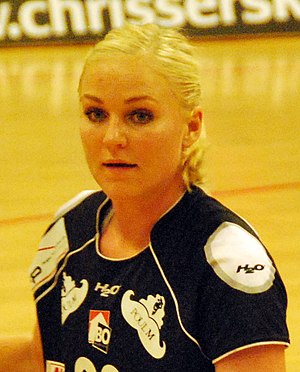
Trine Troelsen
Trine Troelsen i september 2011. (Foto: Lars Schmidt)
Håndboldspilleren Trine Troelsen fra FC Midtjylland Håndbold Her i en kamp mod Viborg HK i Viborg Stadionhal.
Trine Bach Troelsen er en tidligere dansk håndboldspiller, der spillede venstre back og til tider playmaker.